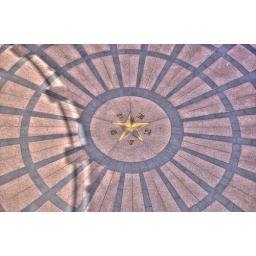
The reverse rotunda in the pavement at the capitol building in Austin, Texas. This is the mirror image of the capitol rotunda.